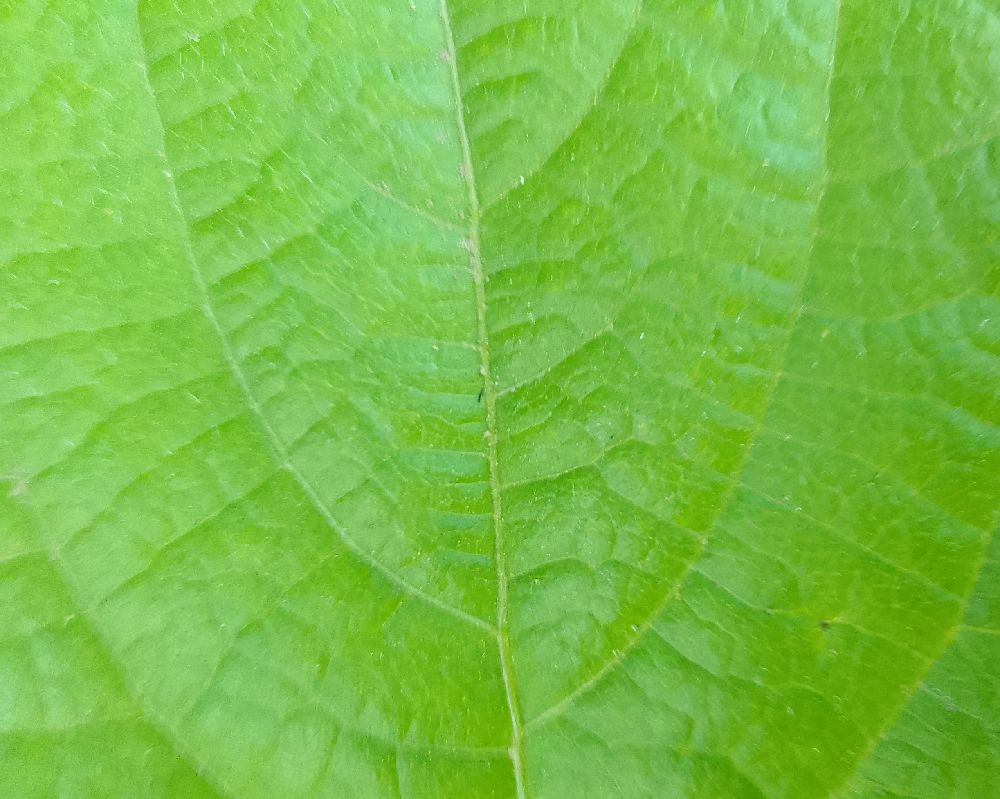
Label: healthy